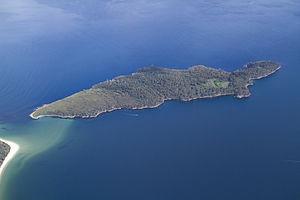
L'île aux Perdrix est une île d'une superficie de 103 ha située au sud-est de l'Australie. Elle fait partie du groupe des îles aux Perdrix proche de la côte sud-est de la Tasmanie, dans le canal d'Entrecasteaux entre l'île Bruny et la Tasmanie. Elle fait partie du Parc national de South Bruny.